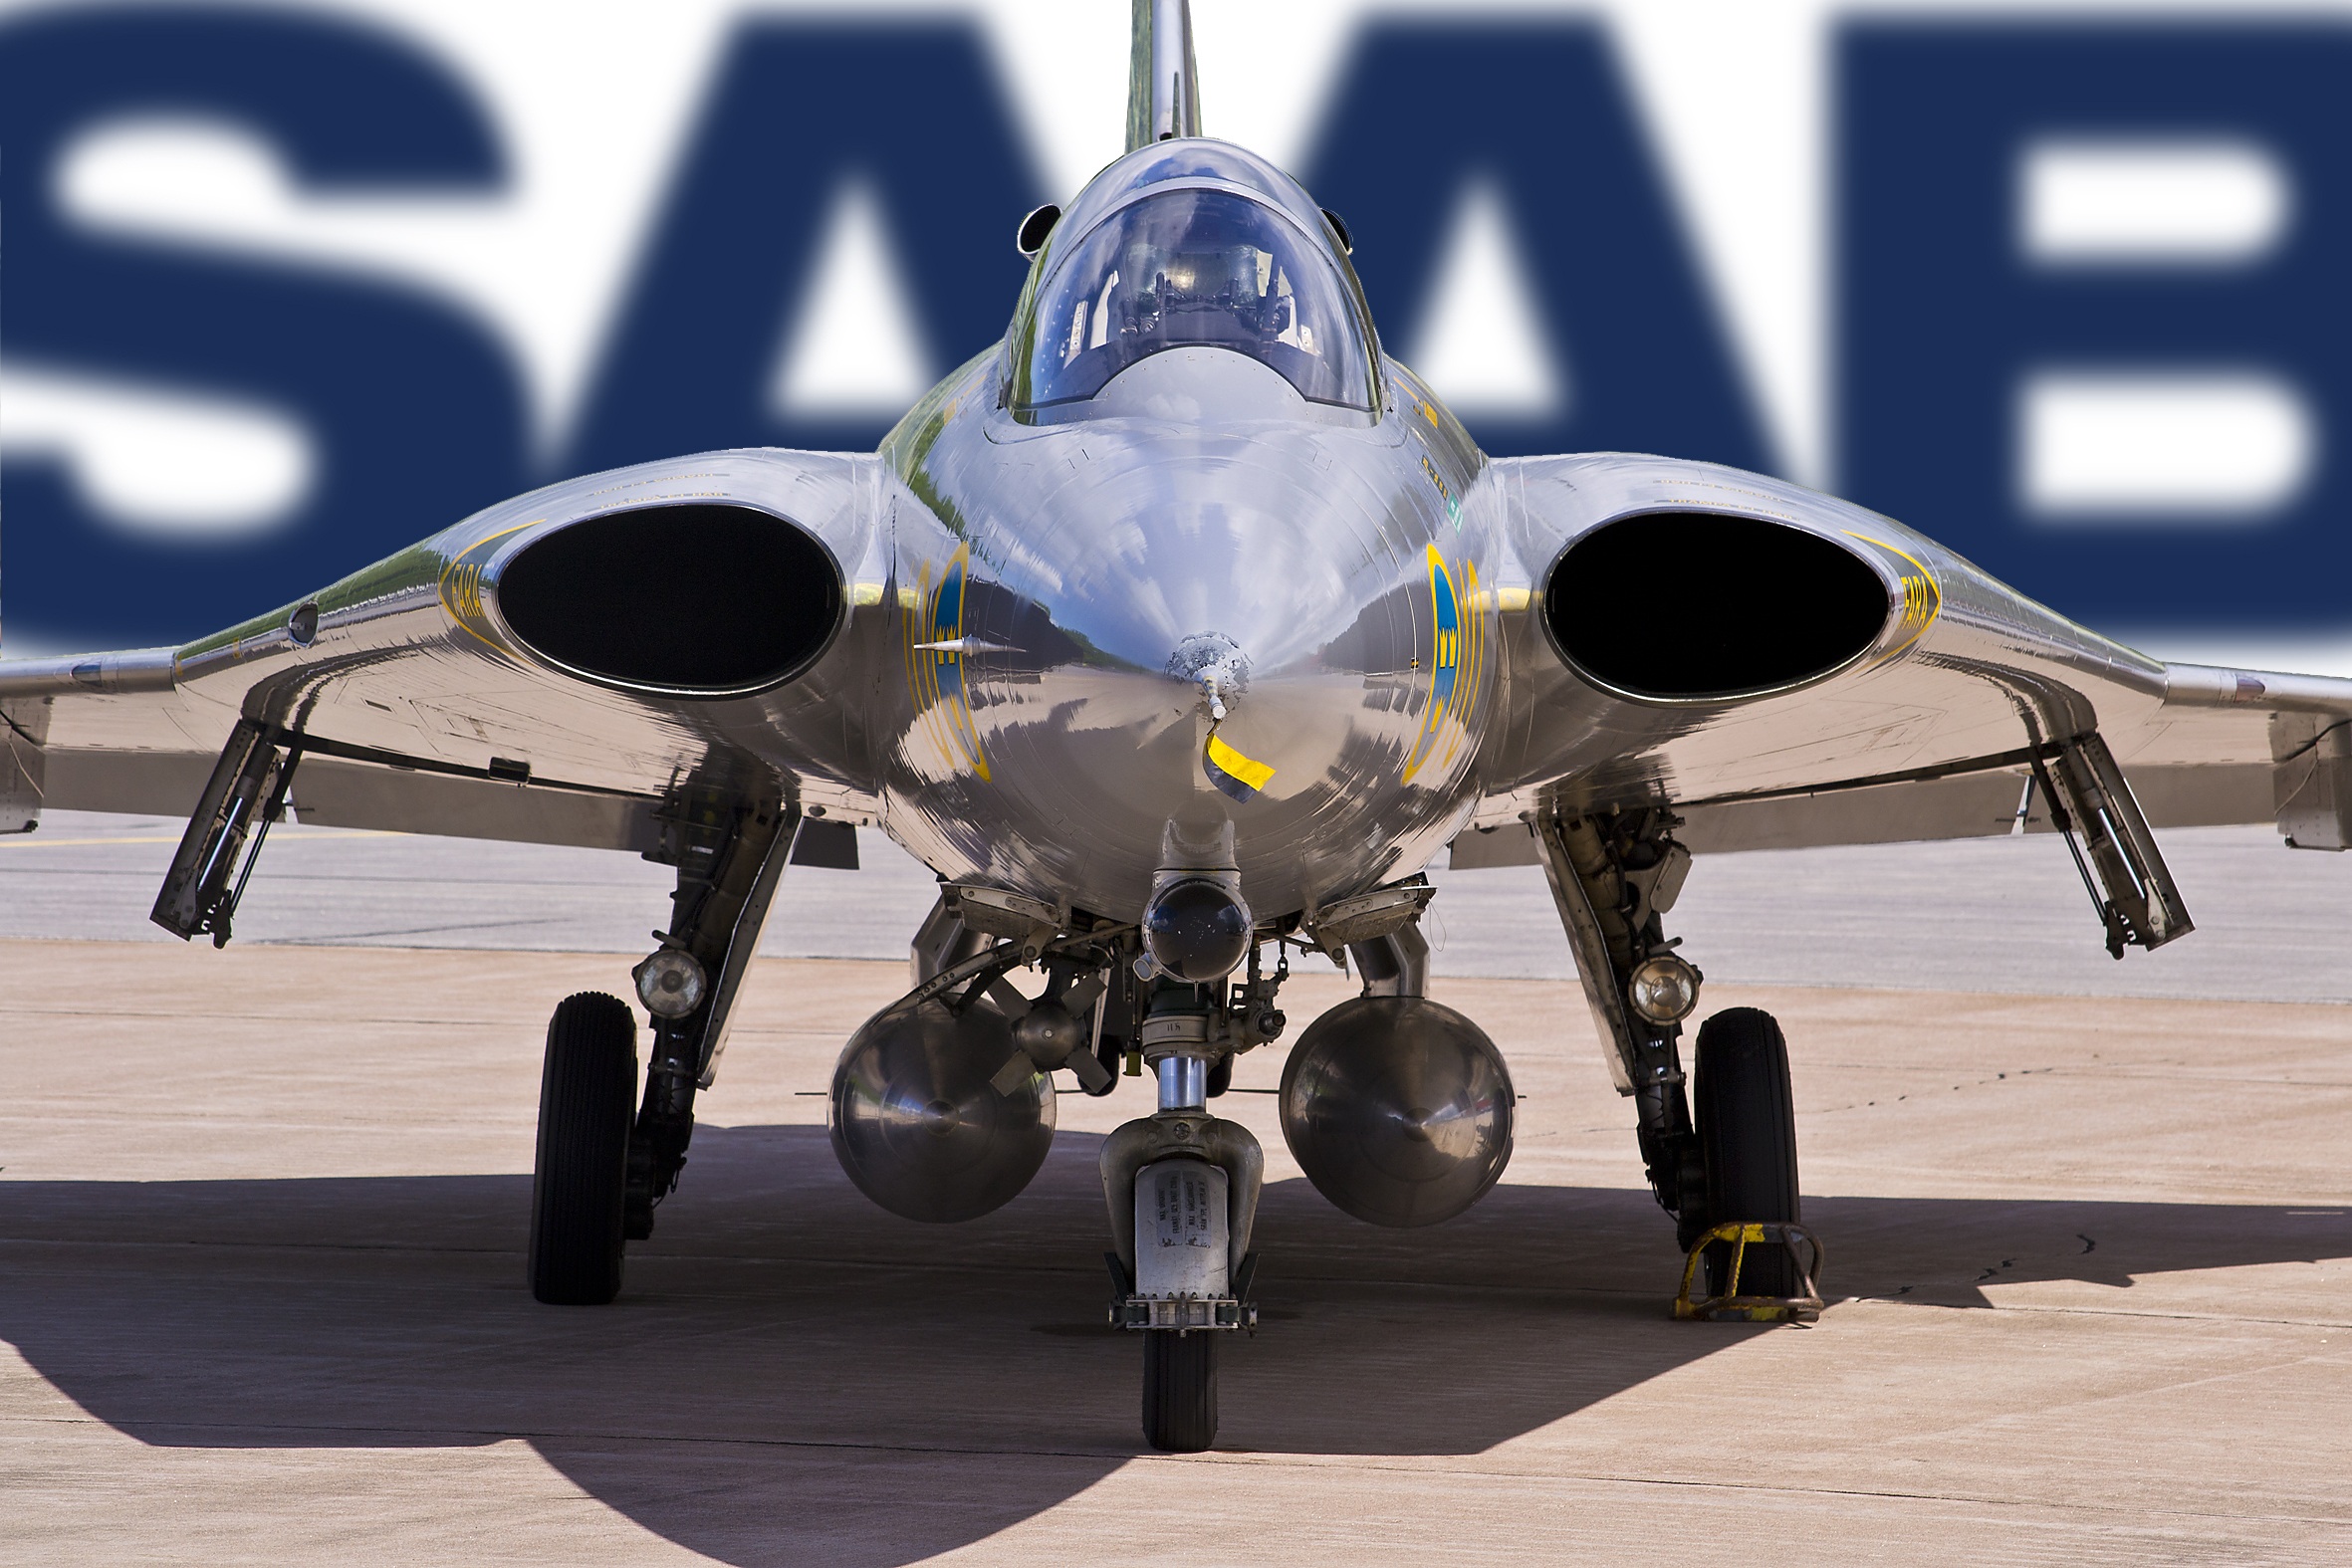
wing, airplane, aircraft, vehicle, aviation, flight, sweden, dragon, fighter, saab, air force, jet aircraft, fighter aircraft, military aircraft, atmosphere of earth, aerospace engineering, aircraft engine, lockheed martin, j 35 dragon